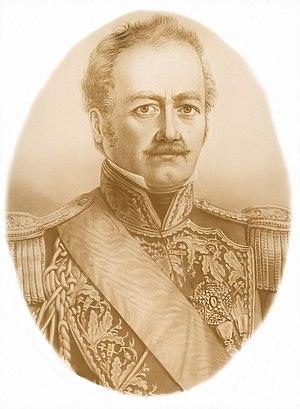
La bataille du Lircay est livrée le 17 avril 1830 pendant la guerre civile chilienne de 1829. Elle oppose sur les berges du rio Lircay les partisans du président par intérim conservateur Francisco Ruiz Tagle Portales aux forces de l'ex-président libéral Ramón Freire Serrano. Ces dernières subissent une défaite décisive qui met fin au conflit.